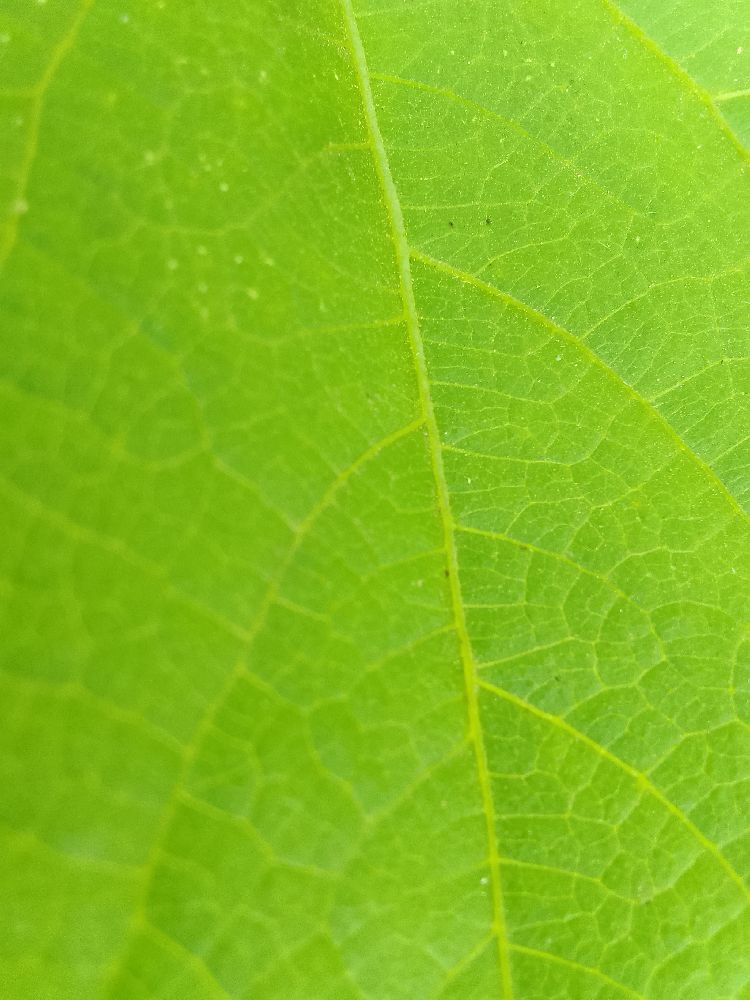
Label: healthy